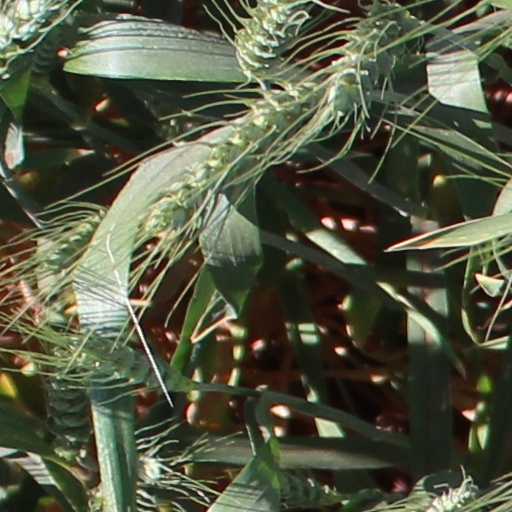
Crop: wheat